Health in Mali

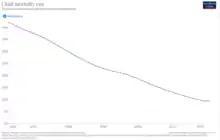
Development of child mortality rate in Mali since 1963

Malaria, a preventable and curable disease that is heavily prevalent in Africa and is detrimental to African children, is prevalent in Mali. Mali's children especially are susceptible not only to malaria but also other diseases and parasites, which prompts their immune systems to generate an unusually high number of responses and mechanisms for defense.